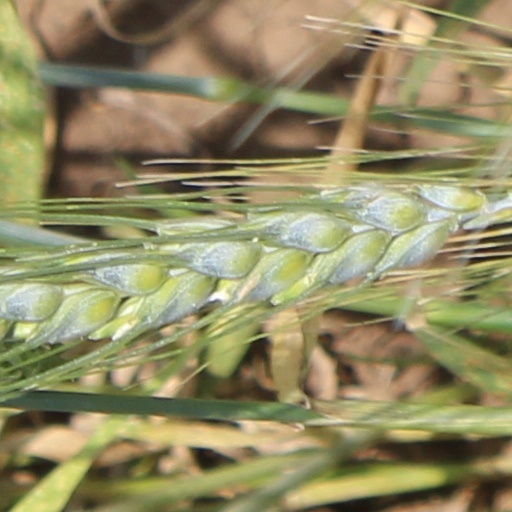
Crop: wheat